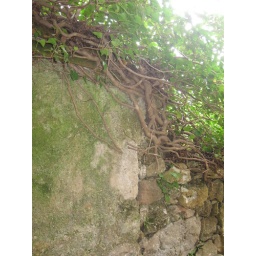
A vine takes over a medieval wall and light streams through the leaves, like stained glass windows in a cathedral.